Barbara Marchisio

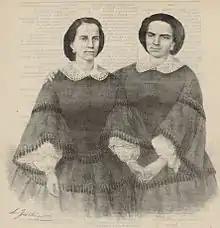
Portrait of Barbara Marchisio (left) and her younger sister Carlotta (right), published for their performances in Alessandria in 1858

Barbara Marchisio (6 December 1833 – 19 April 1919) was an Italian operatic contralto and one of Rossini's favorite singers. She was known for her excellent technique and a voice which possessed both agility and a very wide extension which allowed her to sing roles in the soprano range.